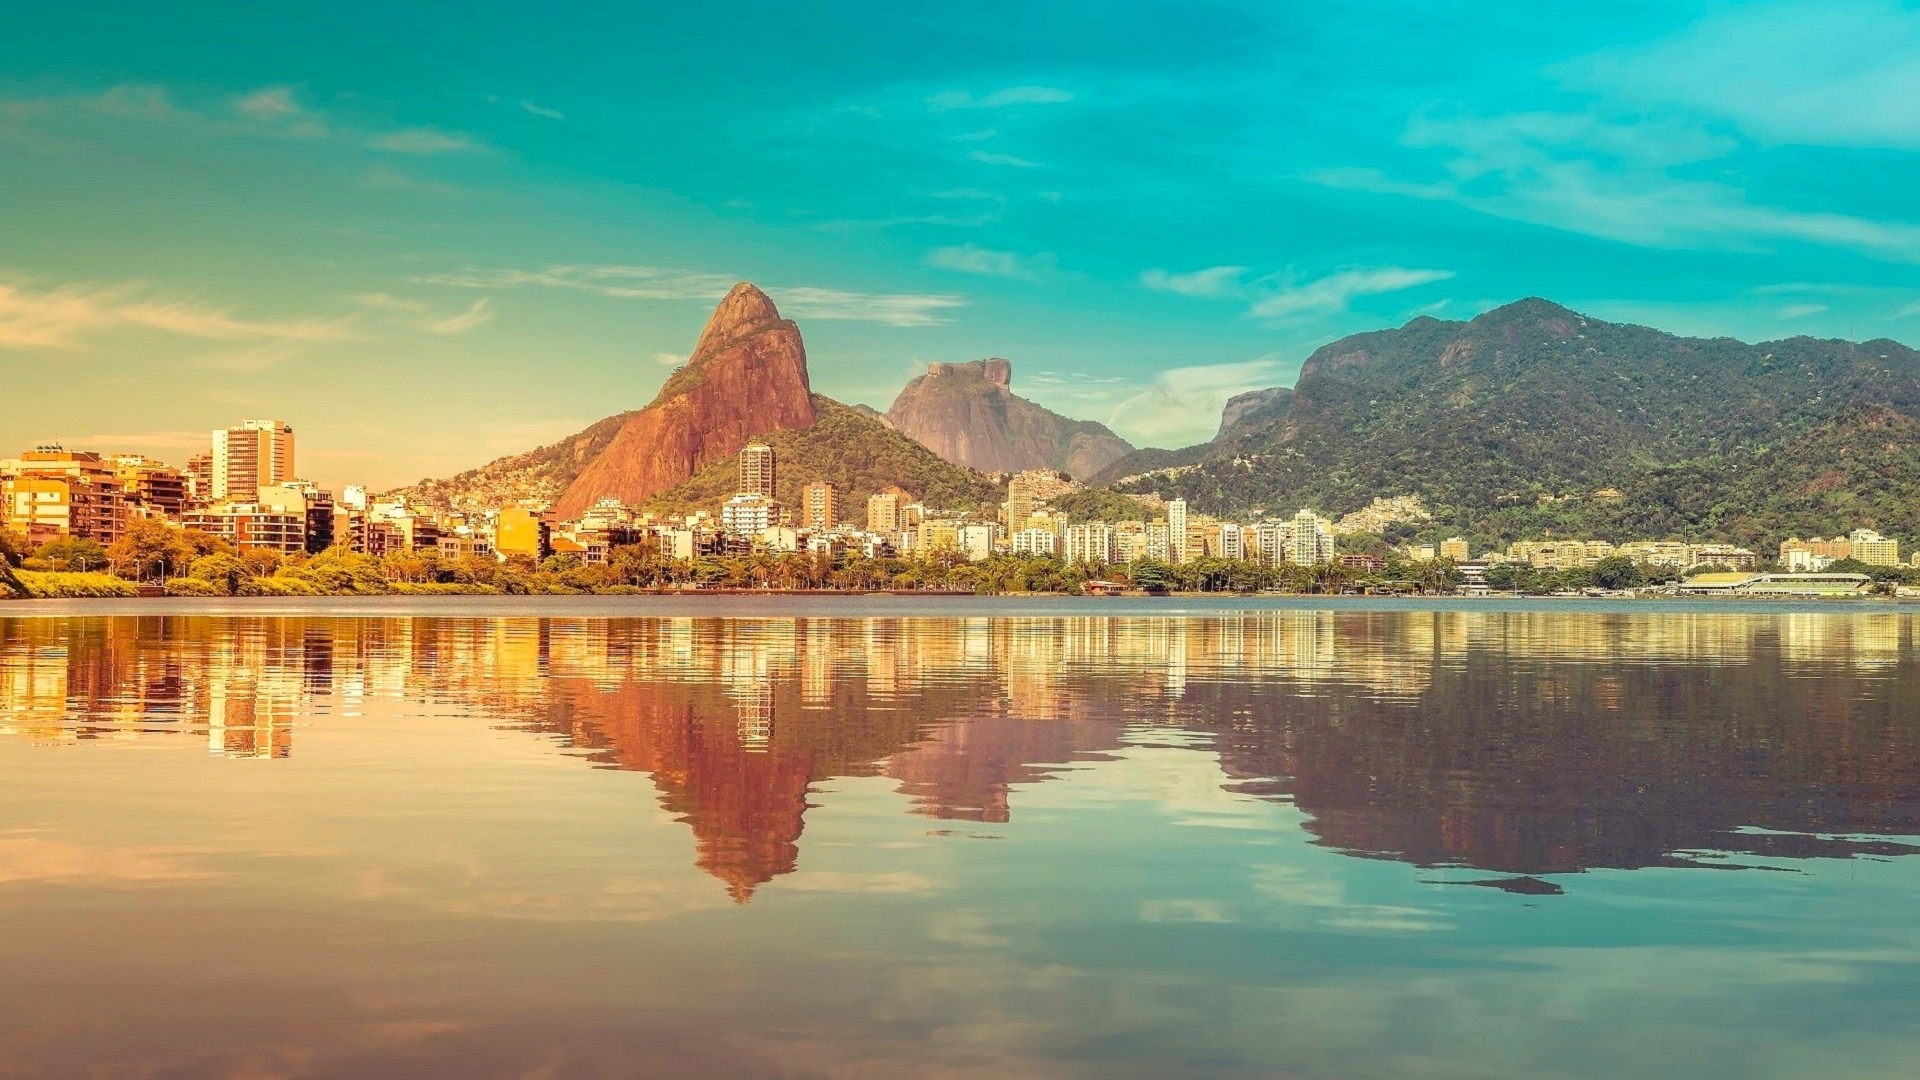
rio, brazil, city, sky, sugarloaf, mountain, bay, building, greenery, water, cloud, water resources, world, natural landscape, sunlight, lake, bank, landscape, horizon, tree, mountainous landforms, mountain range, dusk, sunrise, afterglow, hill, symmetry, reflection, wilderness, reservoir, rock, evening, lake district, travel, stock photography, tourism, sunset, tourist attraction, panorama, ocean, coast, sea, sound, river, valley